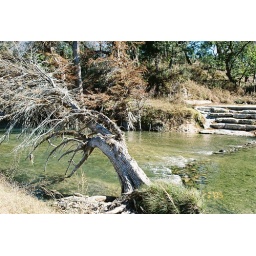
upstream from Guad. R. State Park at base of bridge in previous photo